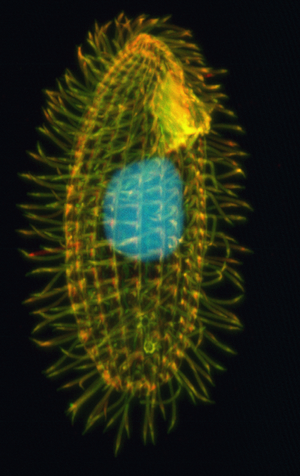
Tetrahymena thermophila
Tetrahymena thermophila
Tetrahymena thermophila er frit-levende mikrober som er en ciliat protozo, som også kan skifte mellem levemåderne kommensal og patogen. Tetrahymena thermophila er almindelig i ferskvandsdamme og er 30-60 mikrometer stor.